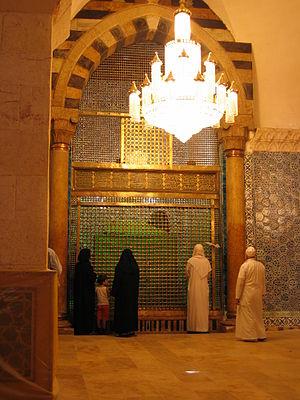
La Grande Mosquée d'Alep ou Mosquée omeyyade d'Alep est la plus grande et la plus ancienne mosquée de la ville d'Alep dans le nord de la Syrie. La mosquée actuelle date de la période mamelouke du XIIIᵉ siècle, seul le minaret est plus ancien, puisqu'il date de 1090, durant la période seldjoukide. Elle est située dans la vieille ville. La mosquée est censée conserver les restes du père de Jean le Baptiste, Zacharie qui est mentionné dans le Coran comme étant un prophète de l'islam. Elle a été sérieusement endommagée pendant la bataille d'Alep, à la mi-octobre 2012 et son minaret datant de l'ère seldjoukide est détruit par des bombardements du 24 avril 2013.